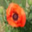
Label: poppy